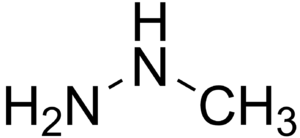
La méthylhydrazine, plus couramment appelée monométhylhydrazine dans l'industrie et en astronautique par opposition à la diméthylhydrazine asymétrique, est un composé chimique de formule semi-développée HN-NH₂. C'est un composé toxique et cancérogène, mais qui peut être facilement stocké dans l'espace sans que soient nécessaires des systèmes de stockage et de maintenance massifs.